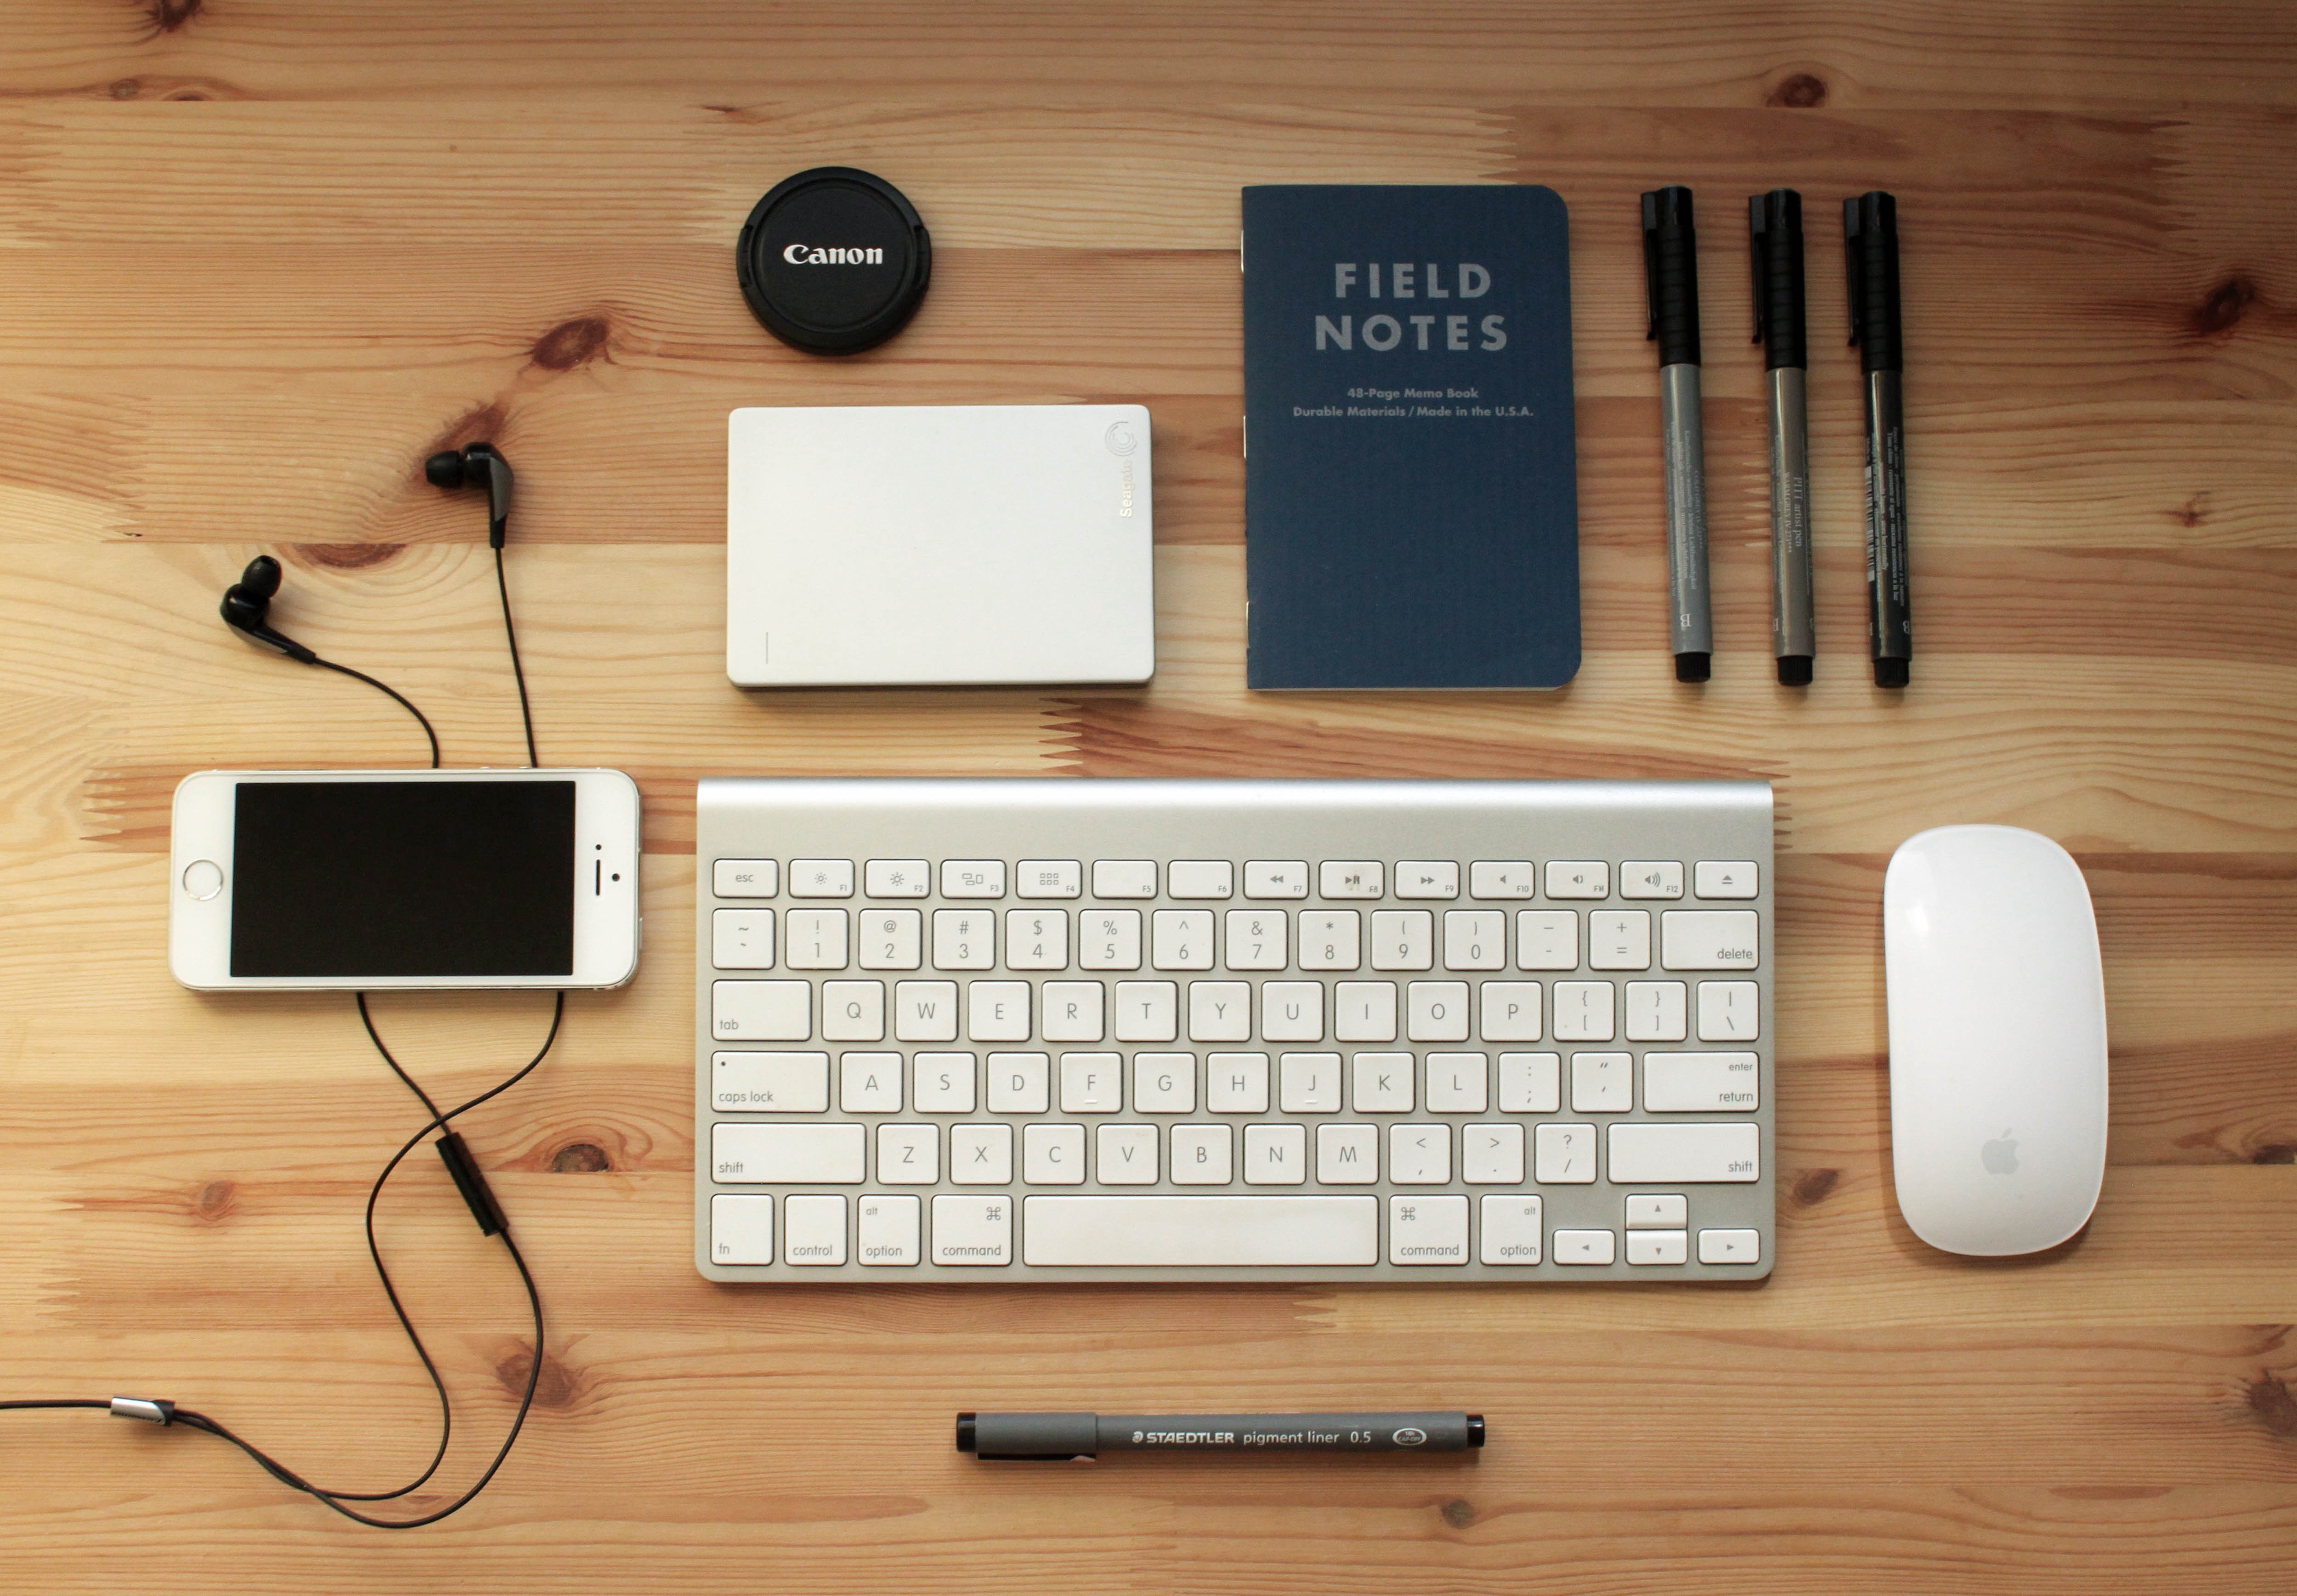
computer, writing, table, wood, technology, pen, internet, phone, design, tools, wooden, gadgets, above view